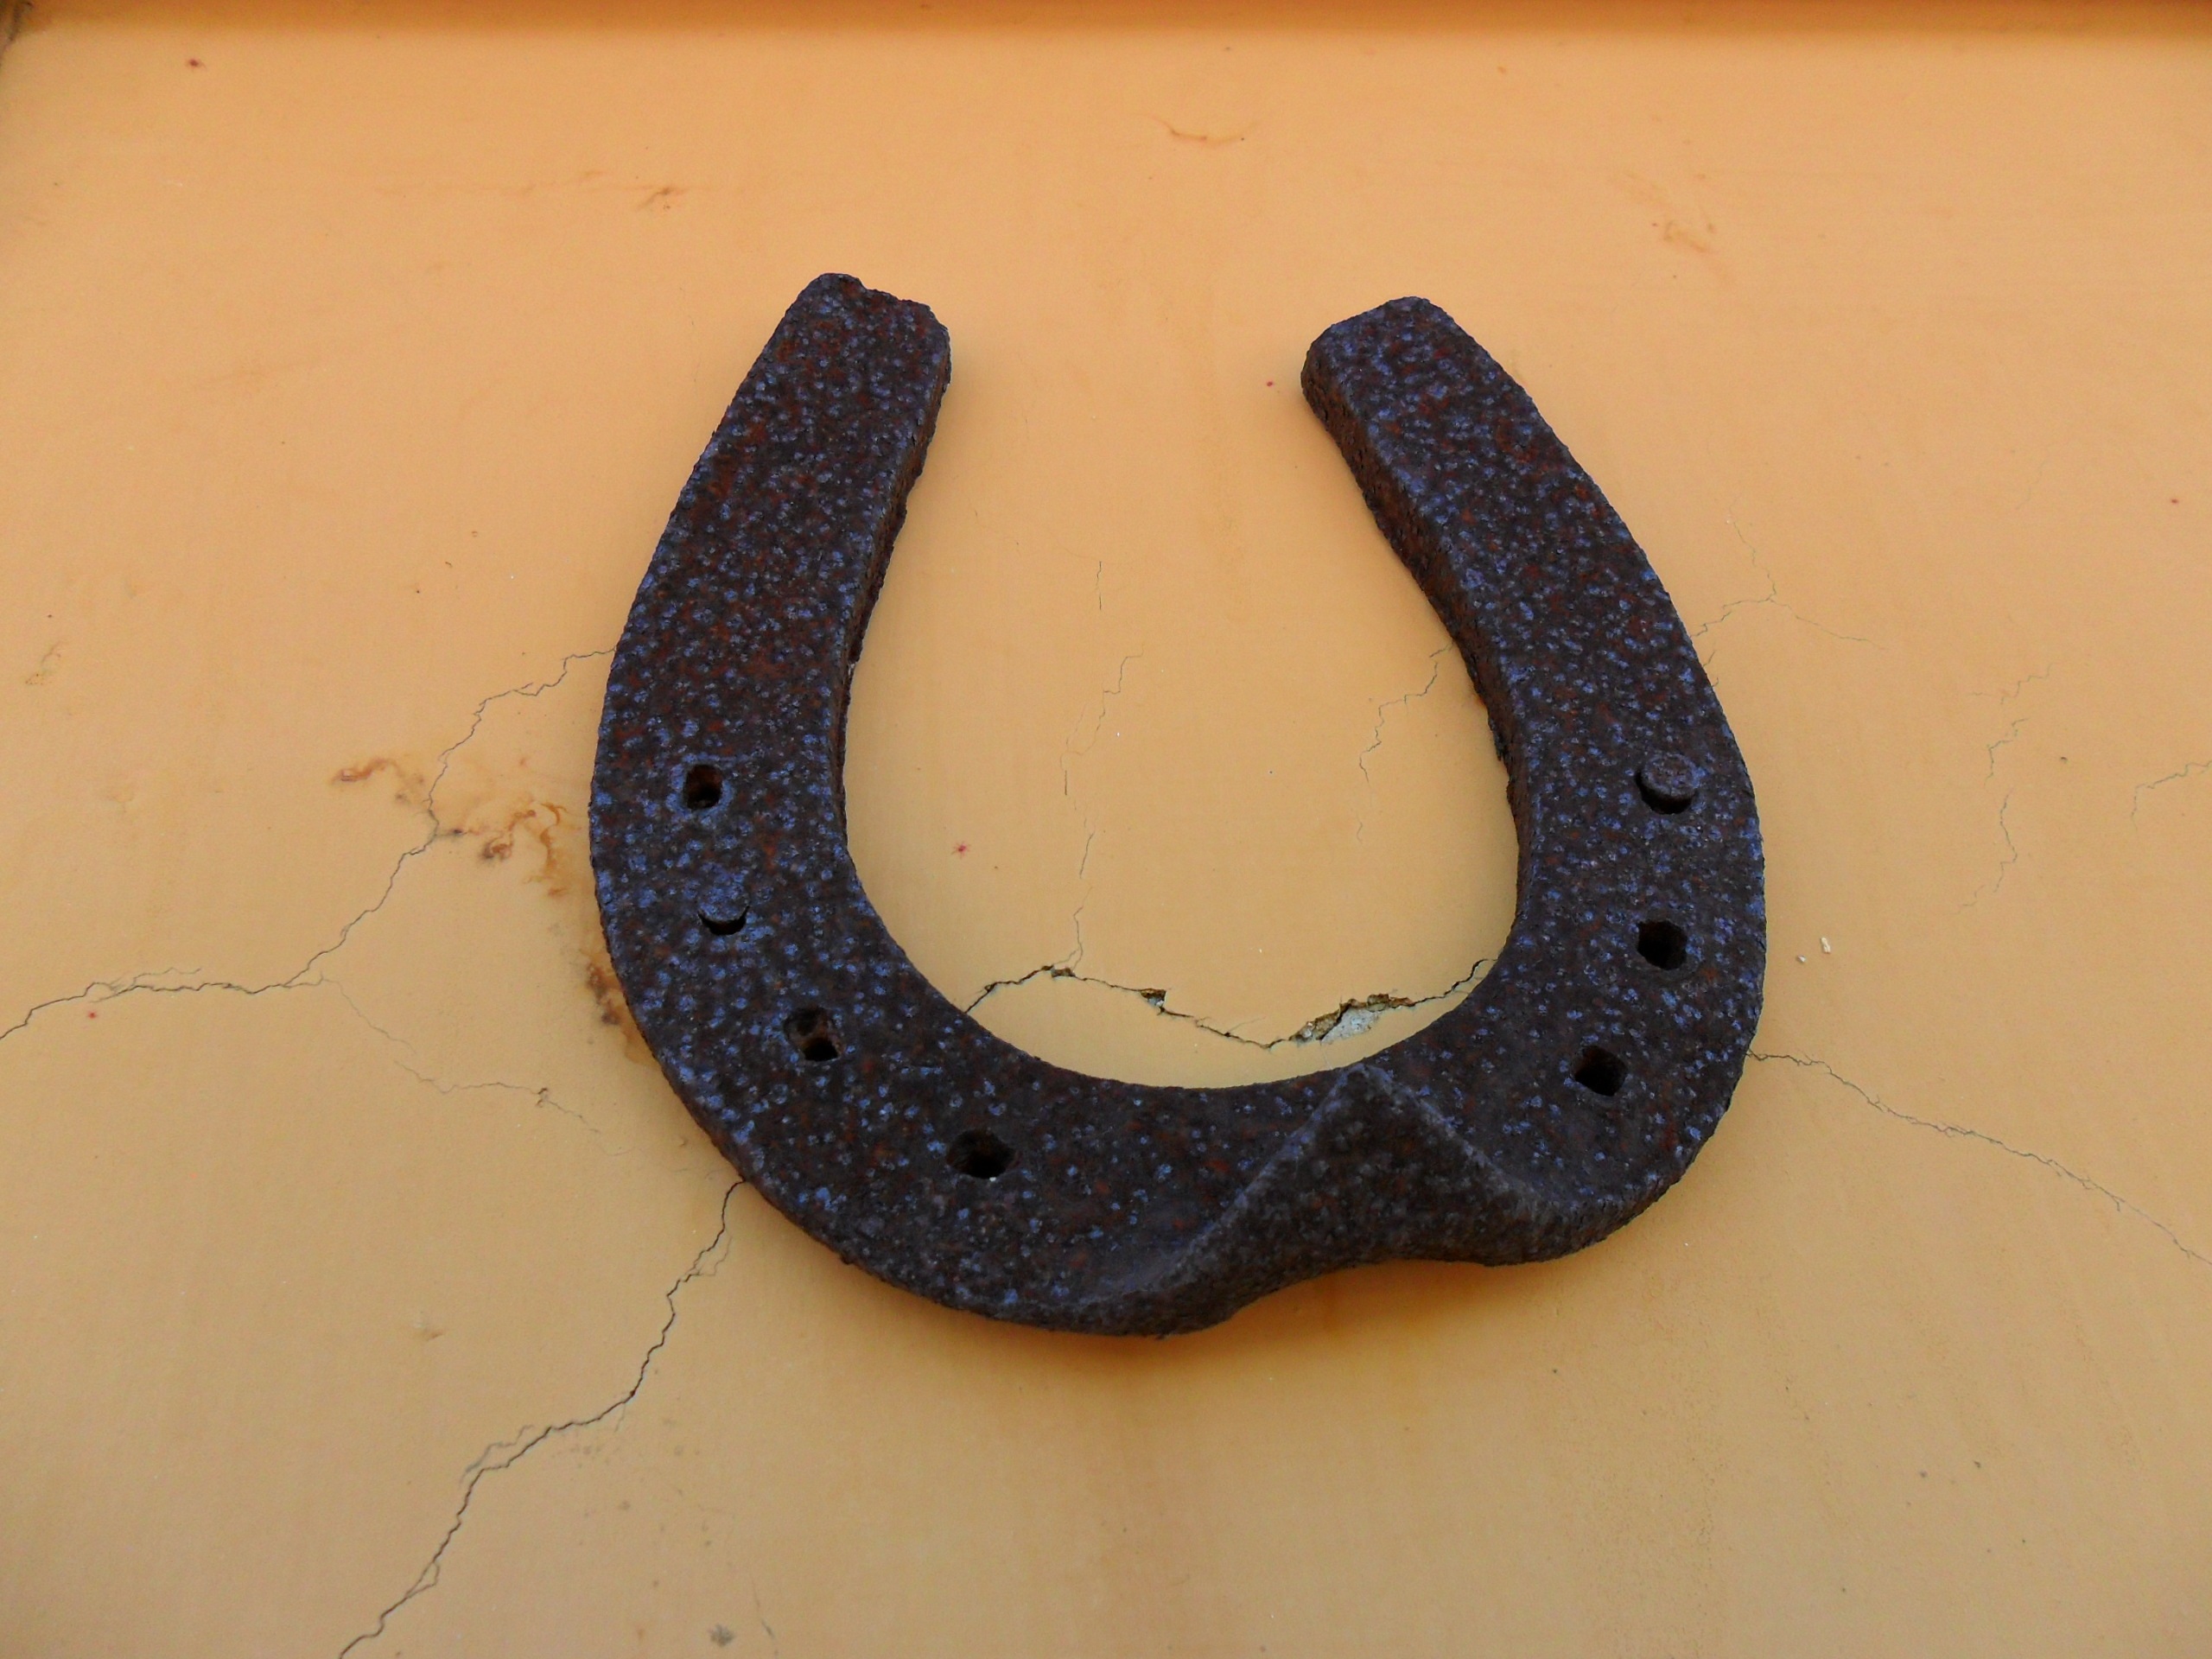
number, rust, horn, ear, circle, organ, horseshoe, luck, horseshoes